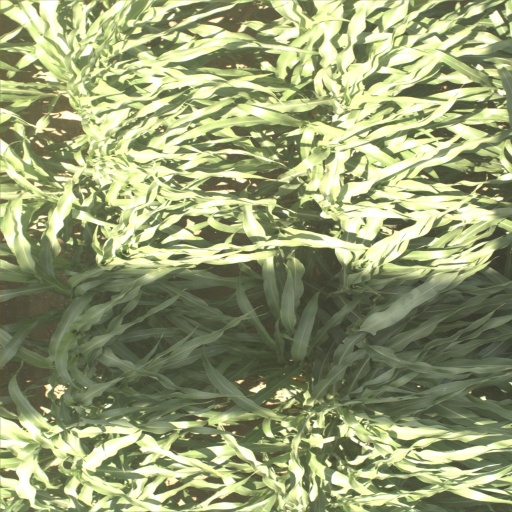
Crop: sorghum